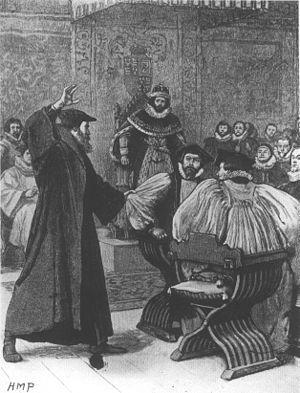
Andrew Melville est un universitaire écossais, théologien et réformateur religieux. Sa renommée incita de nombreux étudiants du continent européen à venir étudier à Glasgow et à St Andrews.